Sea kayak

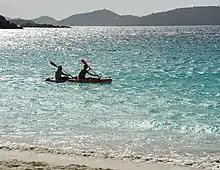
Sea kayaking at Trunk Bay on St. John

A sea kayak's primary safety device is its paddler. Although some kayakers consider a well-practised self-righting move such as an Eskimo roll to be essential in order to safe open-water kayaking, it is the technique of bracing that every well-trained, experienced kayaker practises in order to maintain an upright position in their kayak. Practice in bracing is often neglected by inexperienced kayakers once they have learned the Eskimo roll. However, the reality is that having to roll really means having to recover from a failed brace. Being in the capsized position in some environments due to missing a brace can put the paddler in danger of colliding with obstacles under the water. Staying upright in surf zones, rocky surf zones (informally known as rock gardens), and rivers is most important and is only accomplished through well-practised and successful bracing.